Florida Gymnasium

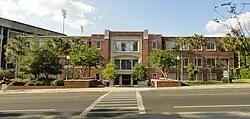

The Florida Gymnasium (commonly known as the "Florida Gym" and formerly nicknamed "Alligator Alley") is a historic building located on the campus of the University of Florida (UF) in Gainesville. It opened in 1949 as a 7,000-seat multi-purpose arena and served as the home court of the Florida Gators men's basketball team and other UF indoor sports programs for over thirty years, acquiring the nickname of "Alligator Alley" during that time.